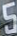
Number: 5